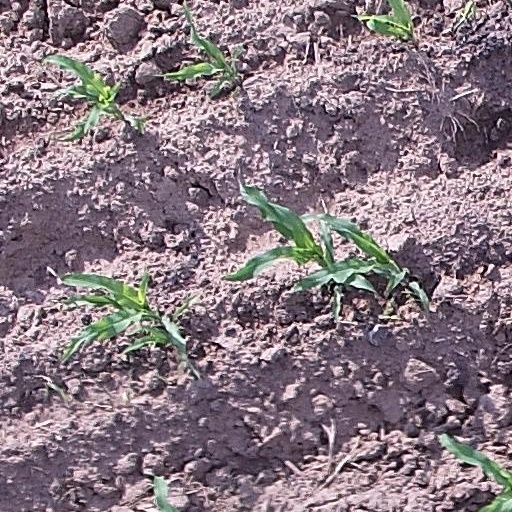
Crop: maize; corn